Sami Moubayed

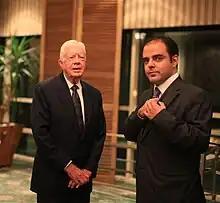
Moubayed interviewing former US President Jimmy Carter

In 2004, along with Syrian web-designer Sahban Abd Rabbo, Moubayed co-founded www.syrianhistory.com, an online museum of Syrian history containing over 10,000 photographs, documents, and rare audiovisual material on Syria during the years 1900–2000. The website also contains unpublished audio clips from historical Syrian figures.